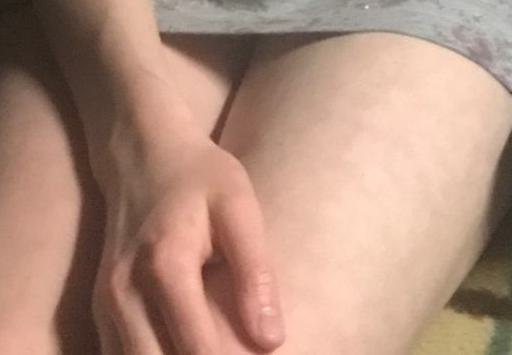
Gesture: no_gesture